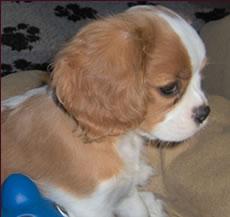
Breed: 207-n000026-Blenheim_spaniel